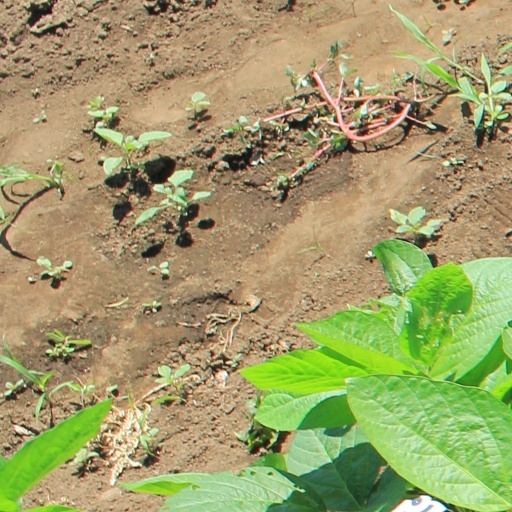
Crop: soybean